Sir John Agnew, 6th Baronet

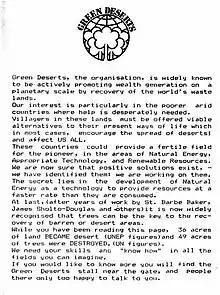

Sir John Keith Agnew, 6th Baronet (19 December 1950 – 22 June 2011) was the owner of the Rougham estates in Suffolk, England.